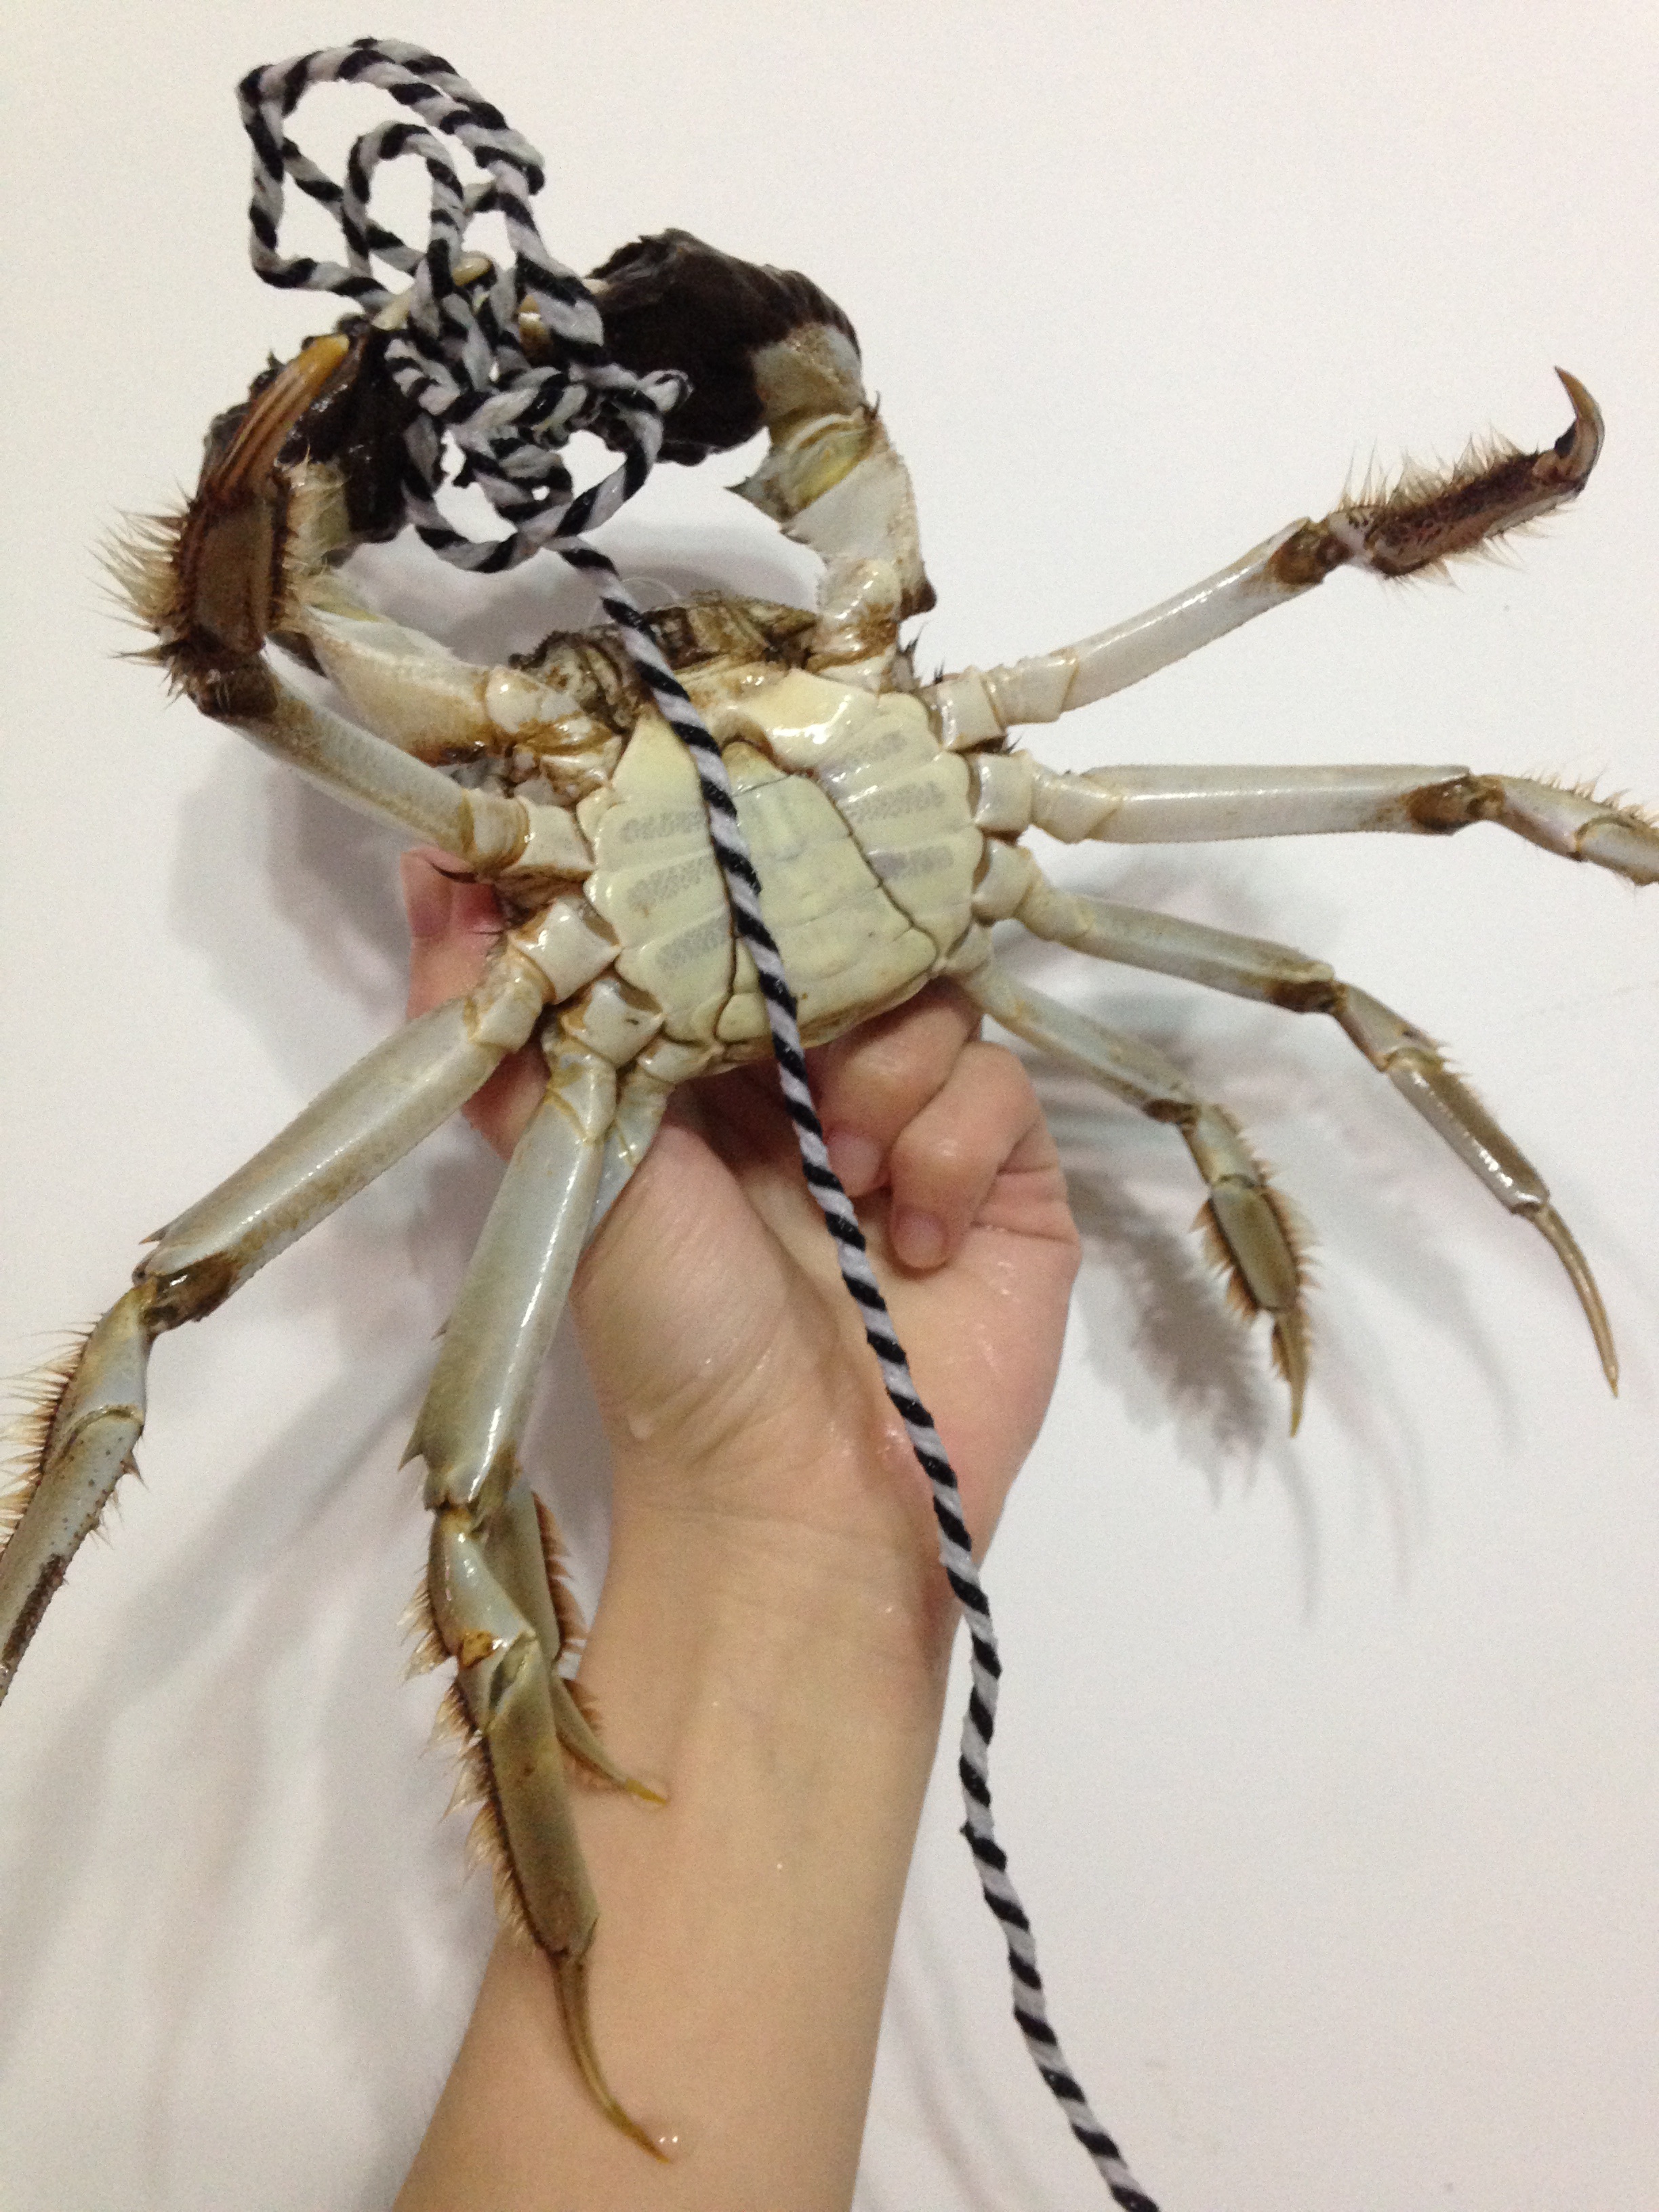
insect, toy, invertebrate, crabs, handheld, abdomen, male crab